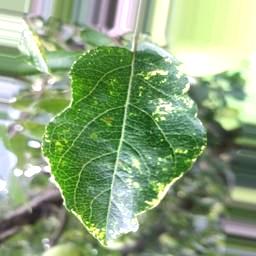
Label: Apple_Mosaic